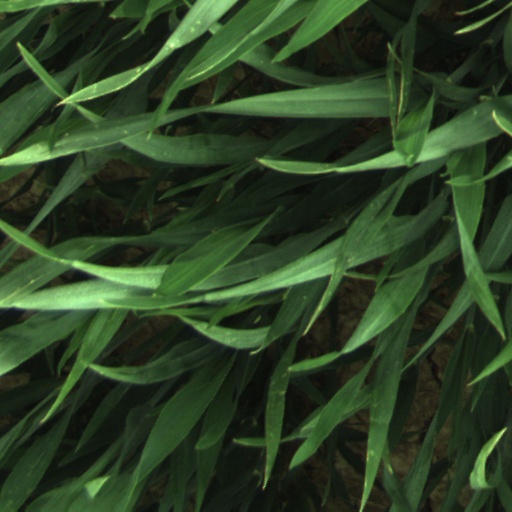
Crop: wheat